Economy of Lithuania

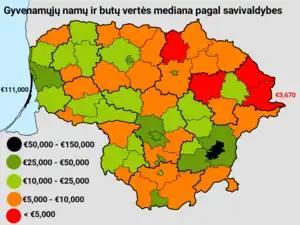

In 2022, the sector with the highest number of companies registered in Lithuania is Services with 53,386 companies followed by Unknown industry and Wholesale Trade with 50,660 and 26,974 companies respectively.